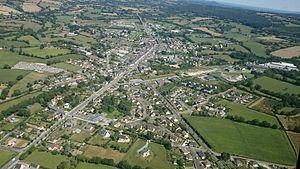
vue aérienne